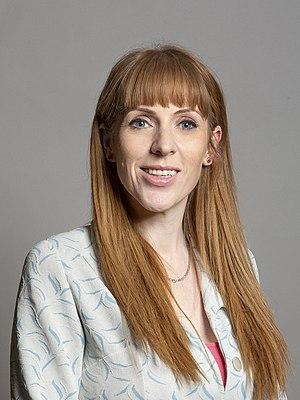
Angela Rayner est une femme politique britannique.
Le président du parti travailliste est responsable de l'administration du parti et supervise les campagnes électorales générales du parti travailliste. Lorsque le parti travailliste est au pouvoir, le président est généralement un membre du Cabinet qui occupe un poste de sinécure, tel que ministre sans portefeuille. Le poste a été créé par Tony Blair à la suite des élections générales de 2001. Il ne faut pas confondre le poste avec celui de président du comité exécutif national du parti travailliste en vertu de la Constitution du Parti travailliste. Considéré à l'origine comme un titre de courtoisie, le rôle du responsable de la campagne électorale est plus important sous la direction de Jeremy Corbyn, aux côtés du Directeur de campagne, Andrew Gwynne.
Le Leader adjoint du Parti travailliste est un haut responsable politique du parti travailliste britannique.